Fast Five

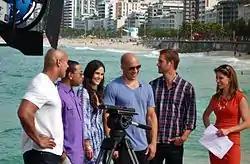
"Fast Five" cast in Rio de Janeiro

Brazilian reviewers criticized the use of Rio de Janeiro in the film, claiming it was stereotyped as "dominated by heavily armed drug traffickers, corrupt police, and sexy women". "O Globo" accused the producers of using "aerial shots and quick editing" to "deceive the viewer" into believing that the criminal acts take place in Rio. "Globo" also reacted negatively to the use of "foreigners" to represent Brazilians, "speaking Portuguese with laughable accents". "Veja" agreed with "O Globo", saying, "The city of Rio and the Rio Film Commission supported the production. But the image that will spread across the world is exactly what the city doesn't want."